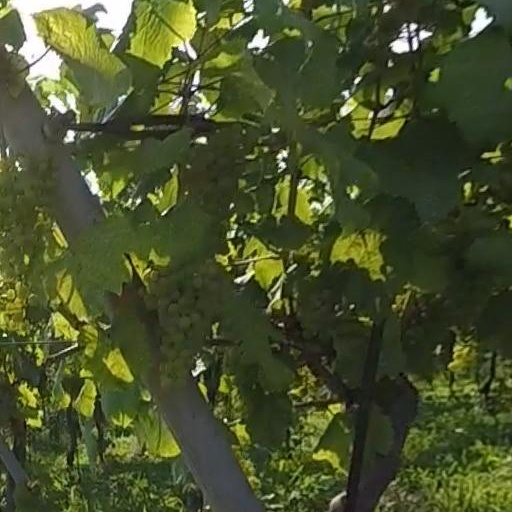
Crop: grape